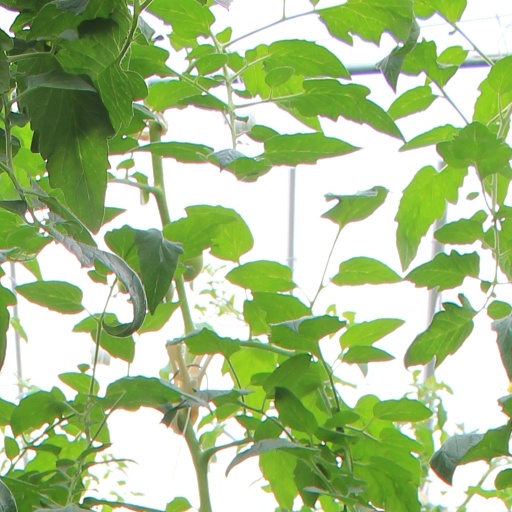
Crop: tomato